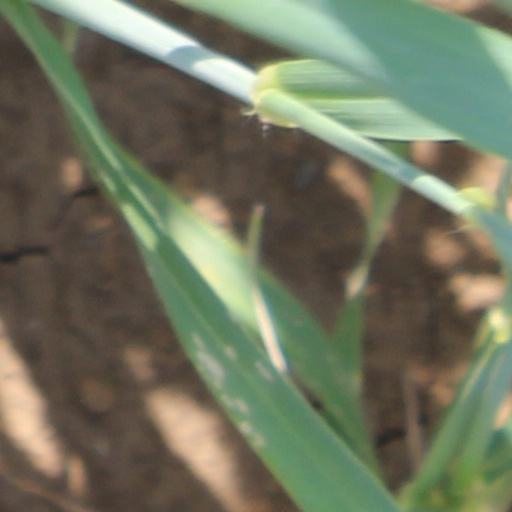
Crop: wheat